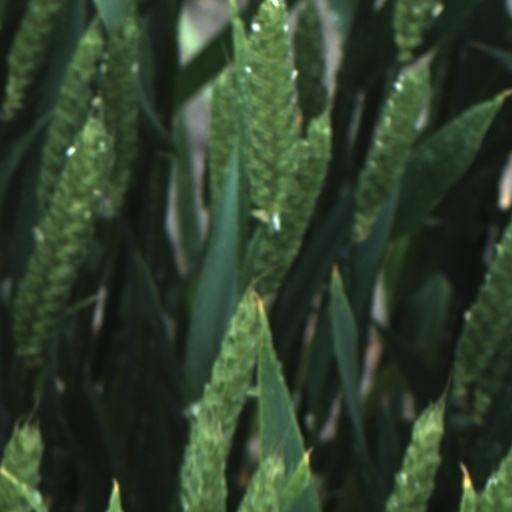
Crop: wheat